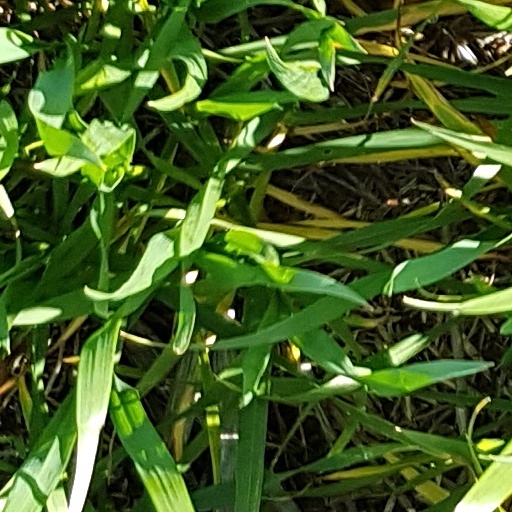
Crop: wheat